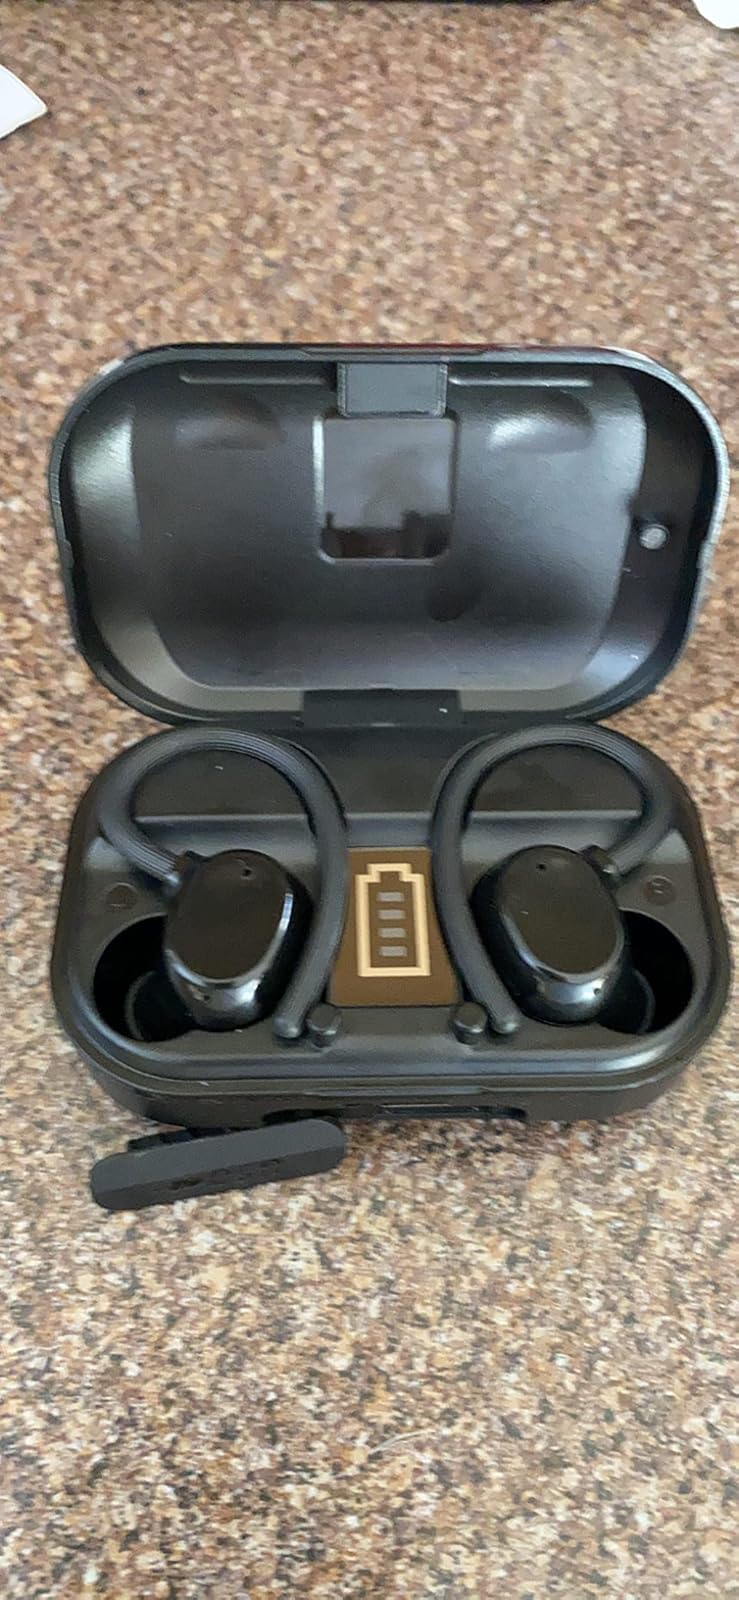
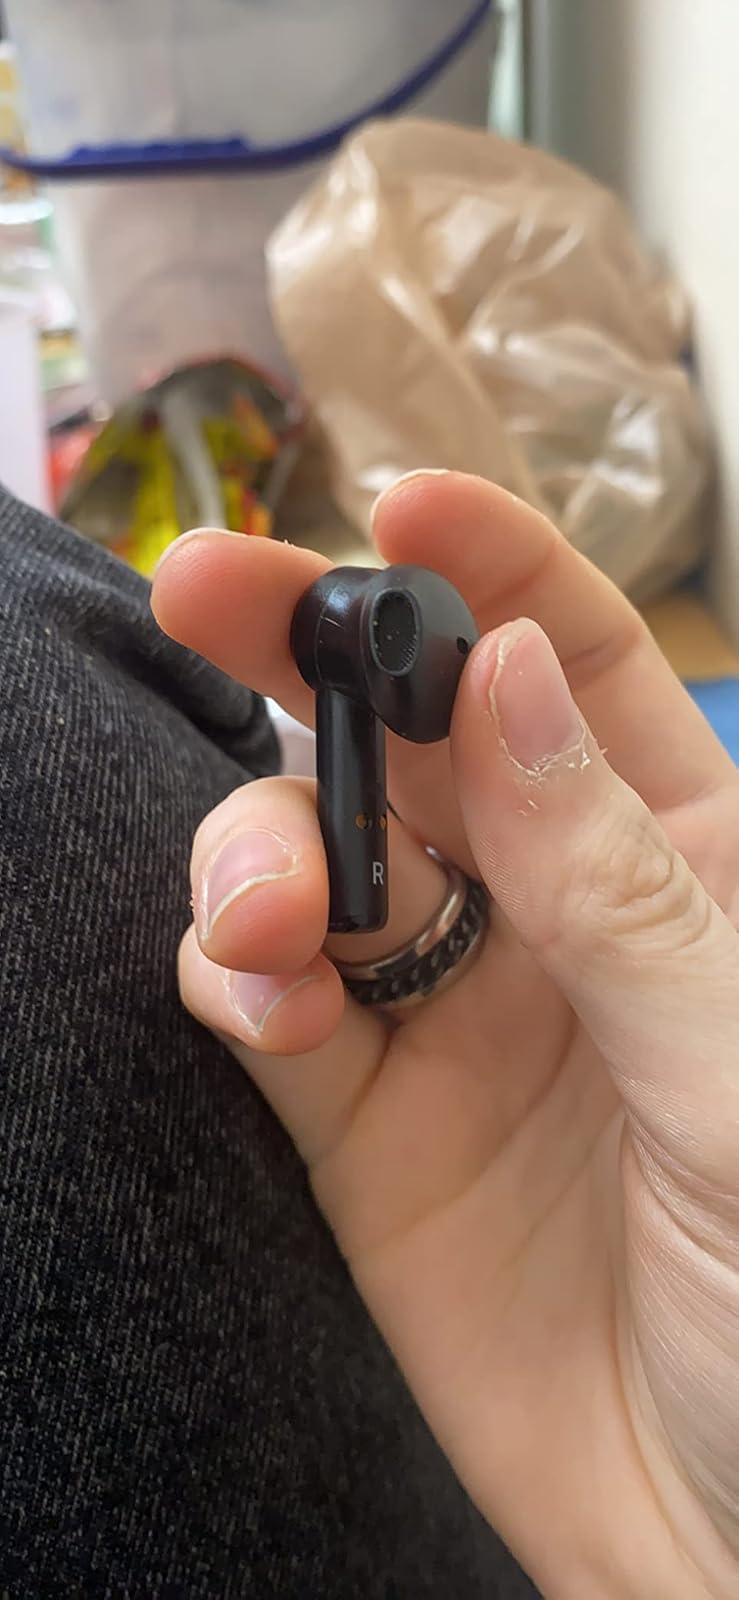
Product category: earbuds
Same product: no